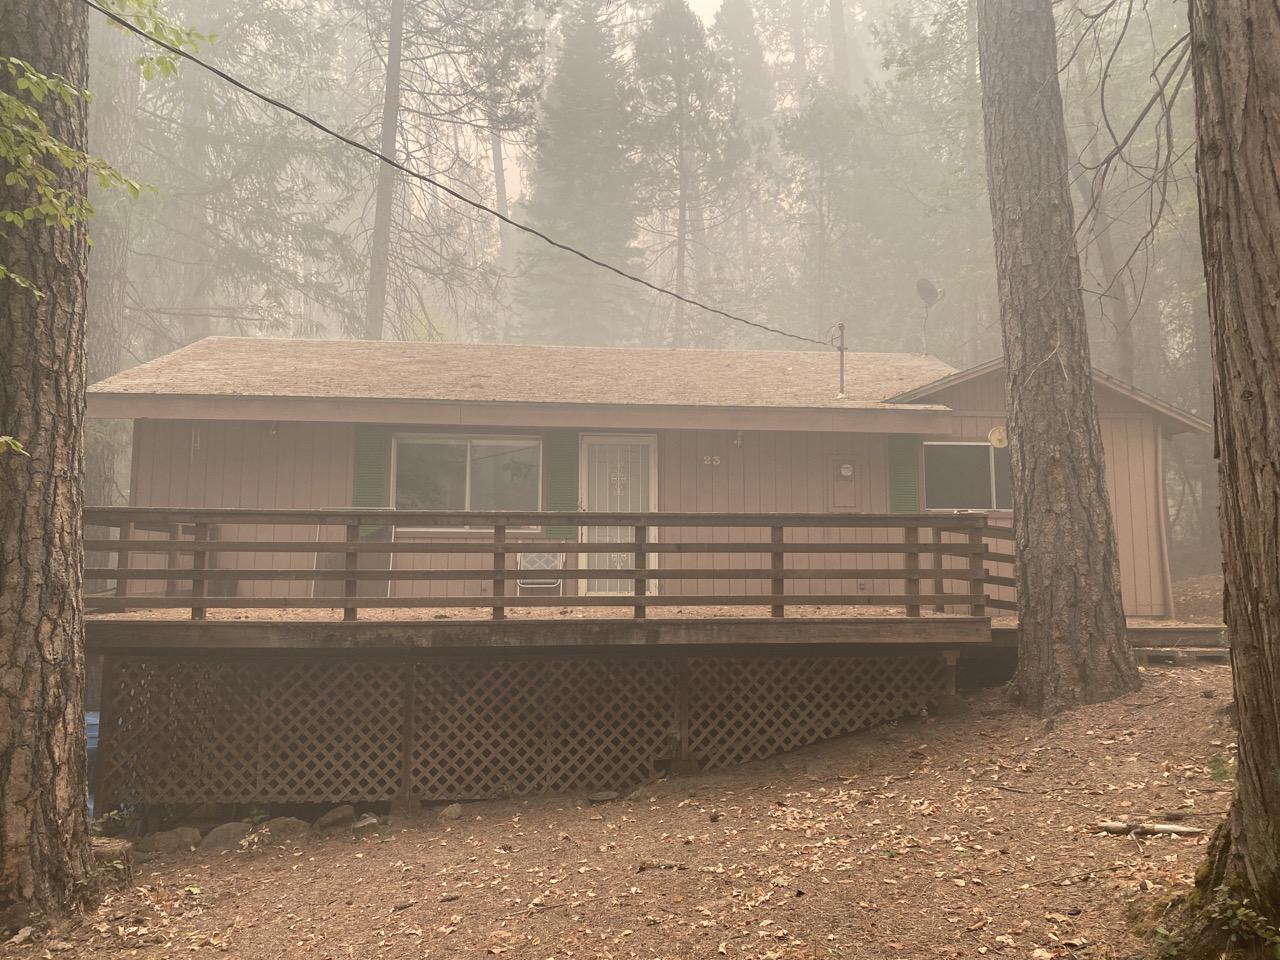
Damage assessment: no_damage